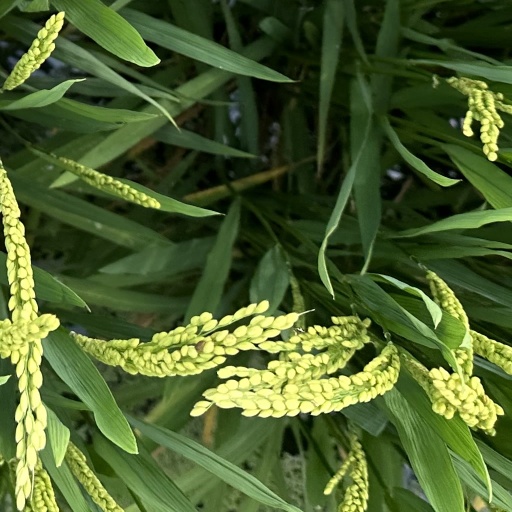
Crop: rice